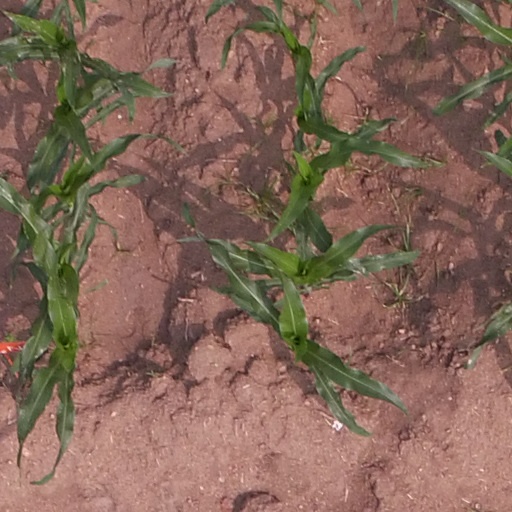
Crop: maize; corn